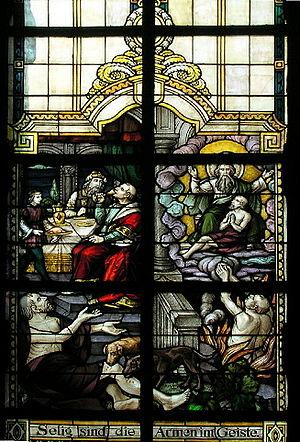
Les Béatitudes sont le nom donné à une partie du Sermon sur la montagne rapporté dans l'Évangile selon Matthieu et à une partie du Sermon dans la plaine de l'Évangile selon Luc. Elles sont au nombre de huit dans l'Évangile selon Matthieu et de quatre dans l'Évangile selon Luc où elles sont suivies par quatre malédictions. Il existe d'autres béatitudes dans les sources juives antérieures aux évangiles, dans la Bible, en particulier dans le Siracide, ou dans un des manuscrits de la mer Morte provenant de la grotte 4. Les Béatitudes de l'évangile selon Matthieu présentent une structure qui repose sur le même procédé que celui utilisé pour ces deux derniers textes, ce qui a des conséquences directes sur l'étude du texte de cet évangile.
La pauvreté spirituelle est définie comme une vertu évangélique issue de la béatitude « Bienheureux les pauvres en esprit, le Royaume de Dieu est à eux ». Cette vertu, associée à la promesse du Royaume des cieux, a été abordée par de nombreux auteurs chrétiens. Si le Catéchisme de l'Église catholique indique qu'elle concerne les personnes qui se reconnaissent par « leur qualité de cœur, purifié et éclairé par l’Esprit », de nombreux auteurs chrétiens ont cherché à préciser le sens de cette pauvreté et ce qu'il fallait faire pour l'obtenir.